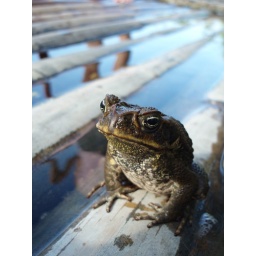
The lake down the street from my house in the Philippines